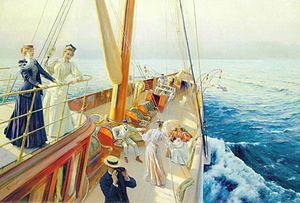
Julius LeBlanc Stewart né le 6 septembre 1855 à Philadelphie et mort le 4 janvier 1919 à Paris est un peintre américain.